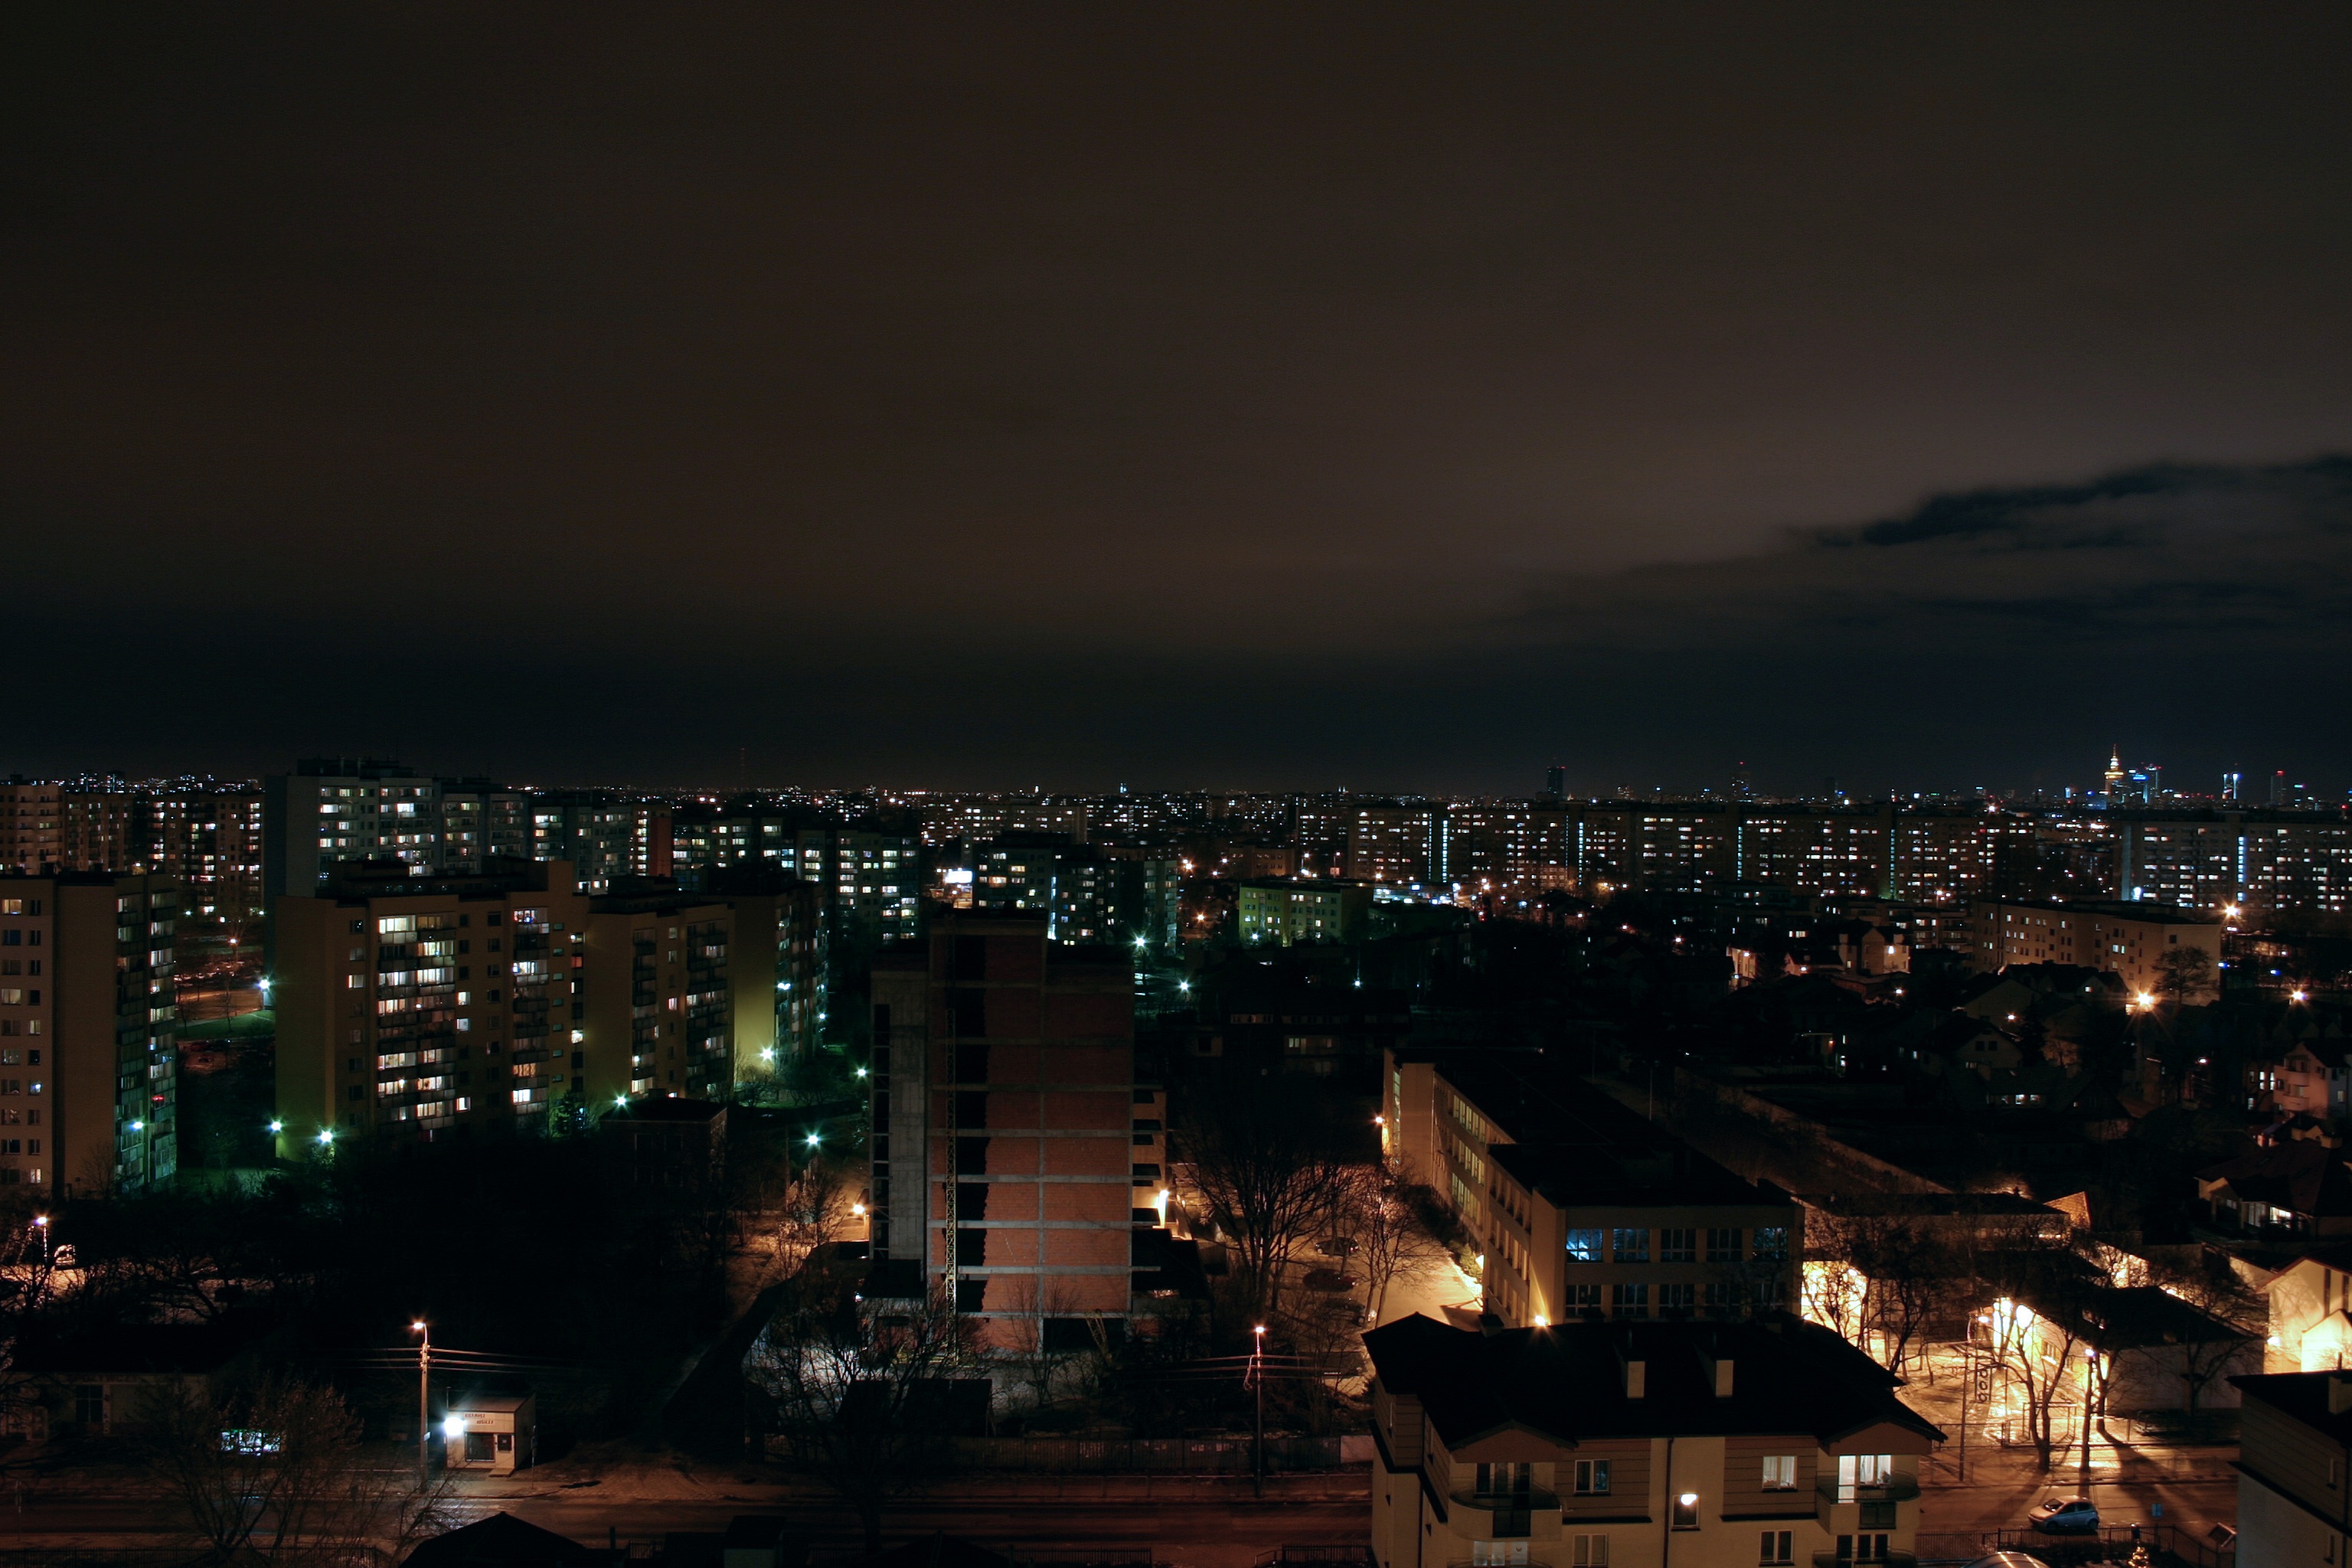
horizon, light, skyline, night, city, cityscape, panorama, downtown, dusk, evening, darkness, residential, skyscrapers, buildings, poland, blocks, warsaw, metropolis, big city, the centre of, agglomeration, human settlement